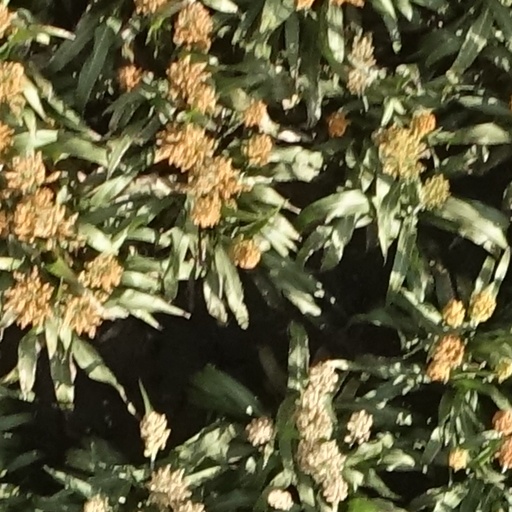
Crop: sorghum